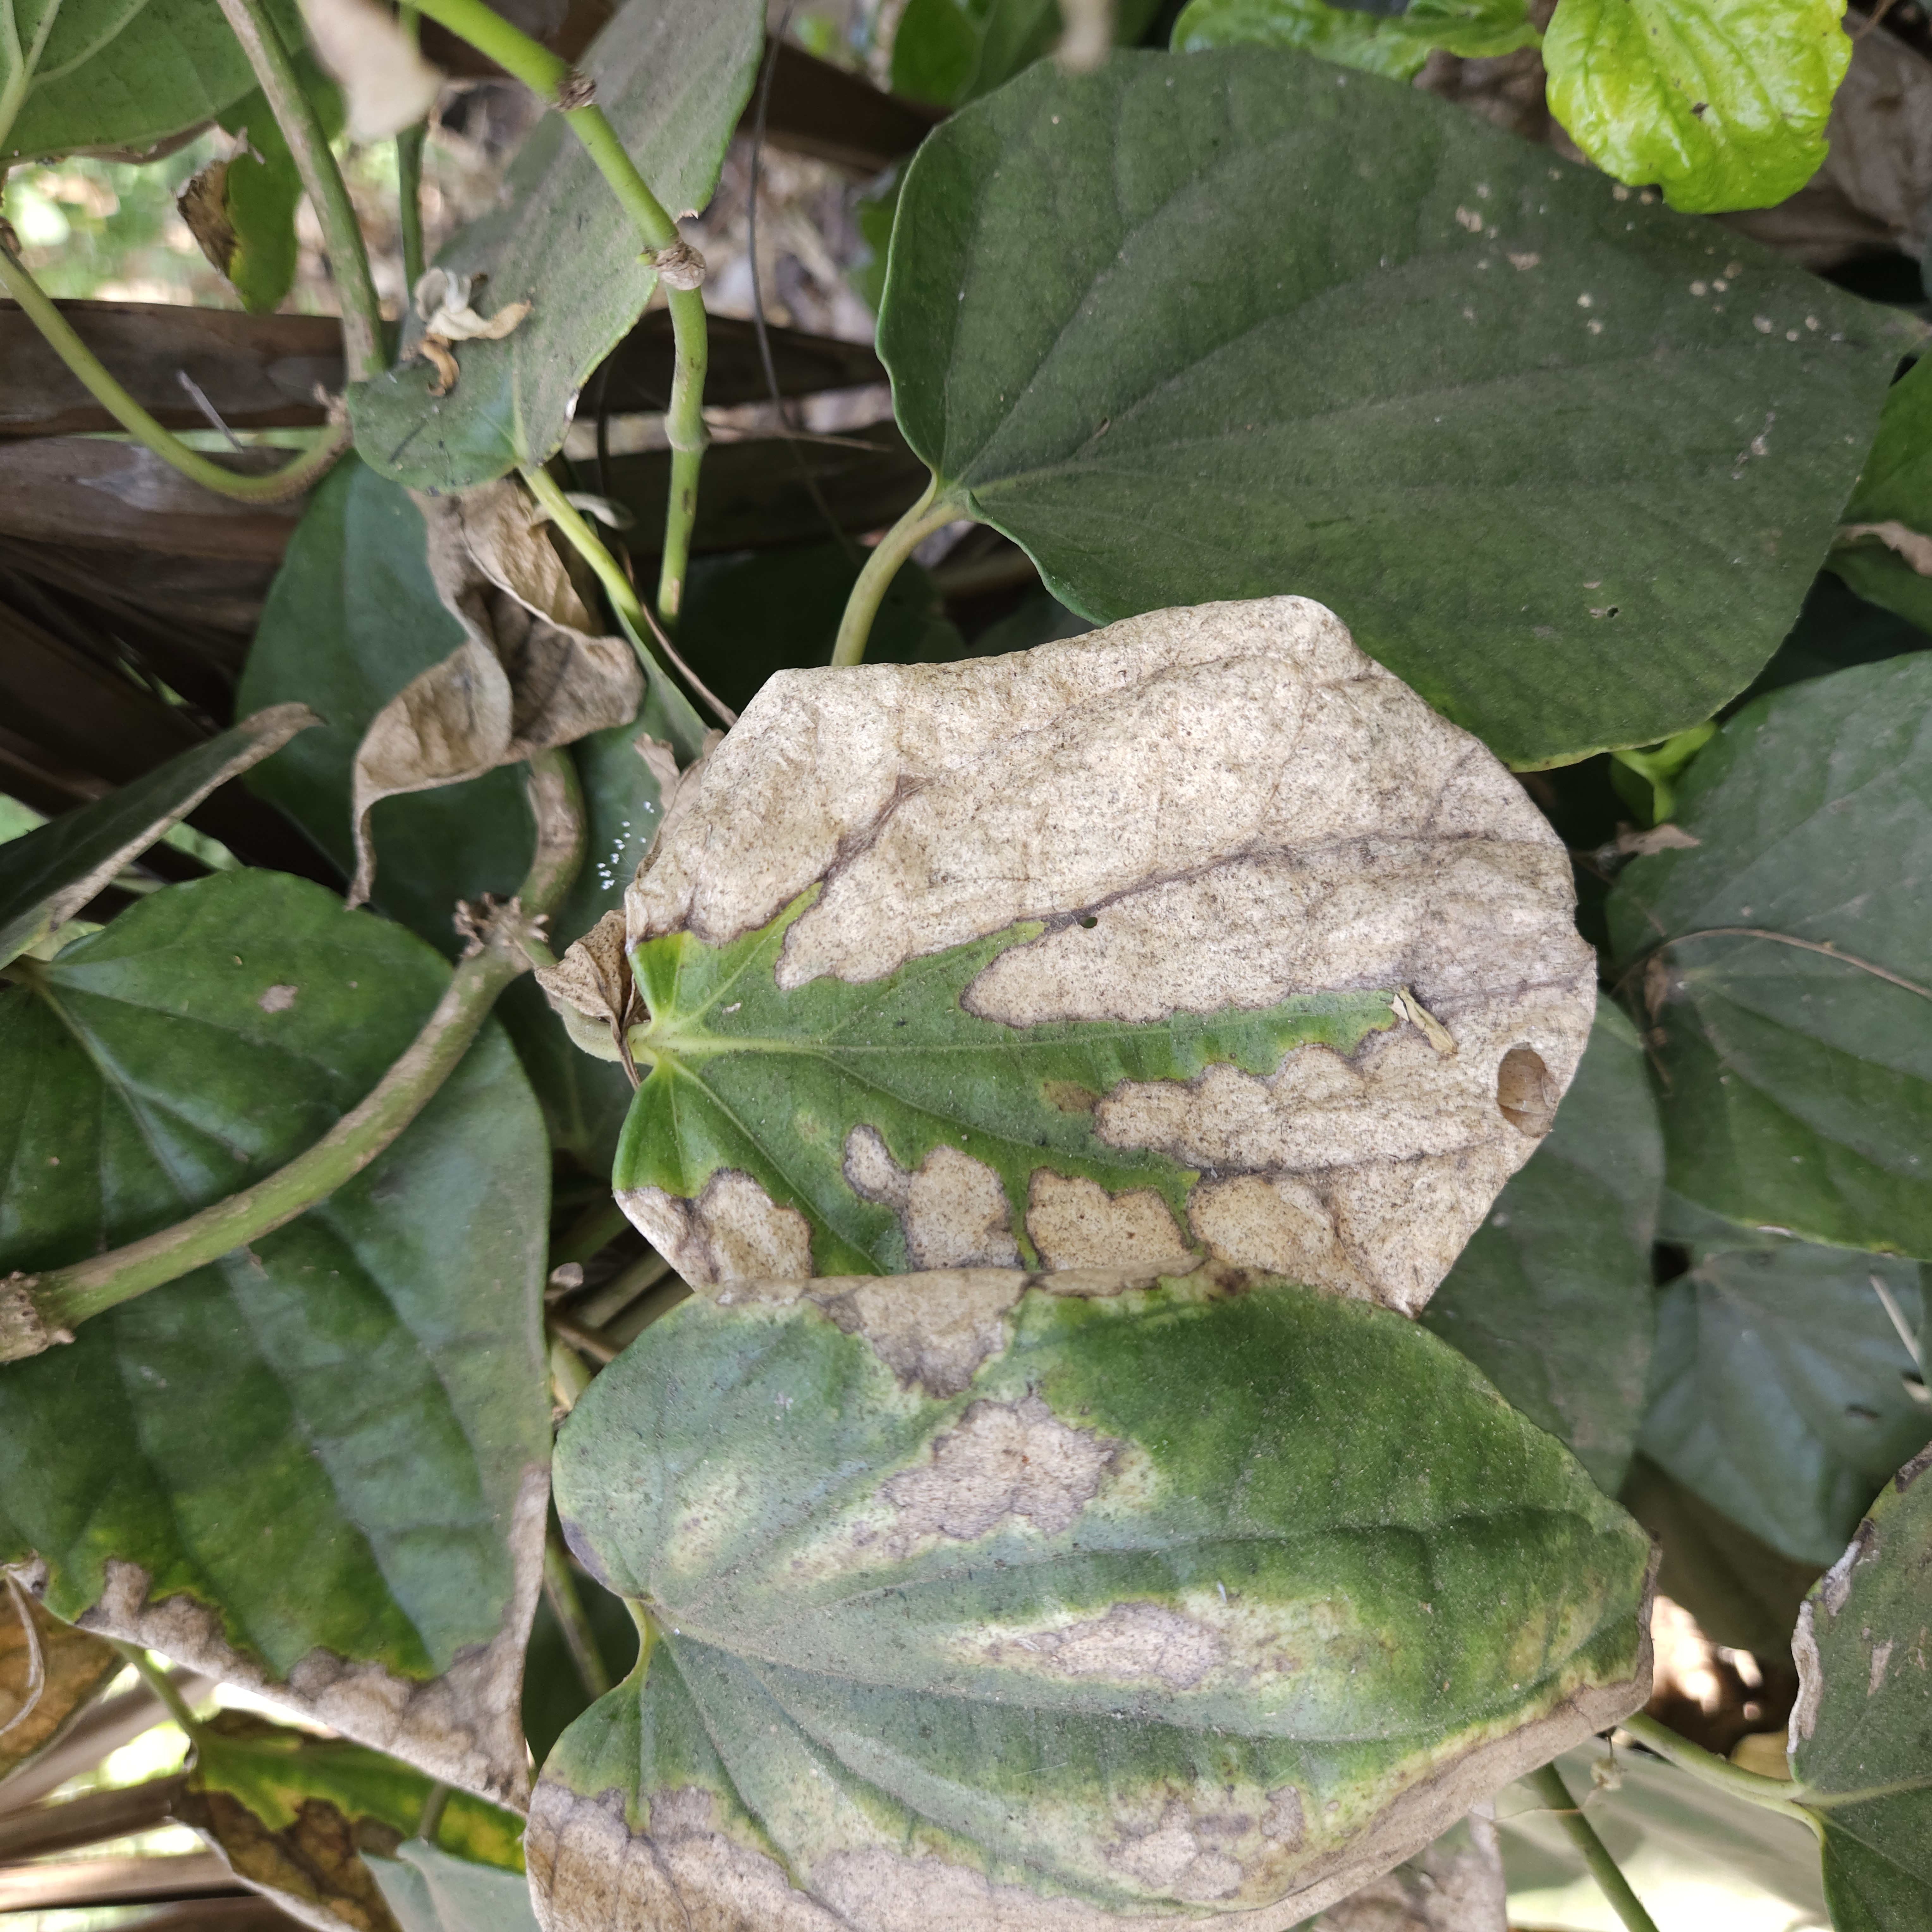
Label: Dried